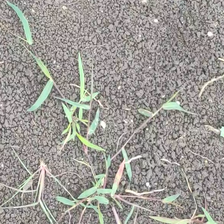
Weed species: Digitaria_SP_(Digitaria Sanguinalis )